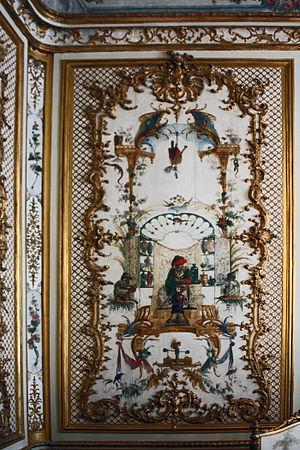
Christophe II Huet est un peintre animalier français né à Pontoise le 22 juin 1700 et mort à Paris le 2 mai 1759.
La boiserie est un ouvrage de menuiserie recouvrant les murs intérieurs d'un édifice. Ouvrage formé de bâtis, panneaux, plinthes et cimaises, pour revêtir les murs lambris. Ce travail constitue une branche de l'art décoratif.